Airspace class (United States)

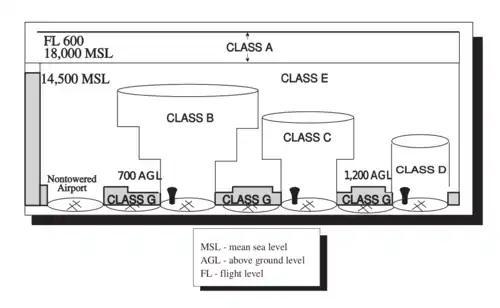
Airspace classes in the United States

In the U.S., airspace is categorized as regulatory and non-regulatory. Within these categories exist: controlled (classes A, B, C, D, and E) and uncontrolled (class G) airspace, based on which air traffic control service is provided to IFR flights and some VFR flights. Class F is not used in the U.S. Besides controlled and uncontrolled airspace, other types of airspace include "special use" and "other airspace".